Marshall Stedman

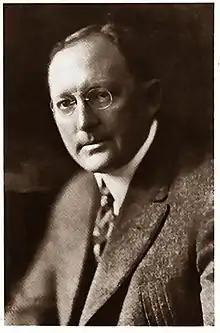
"Who’s Who in the Film World", 1914

Marshall Stedman (August 16, 1874 – December 16, 1943) was an American stage and silent screen actor/director, playwright, author and drama teacher.